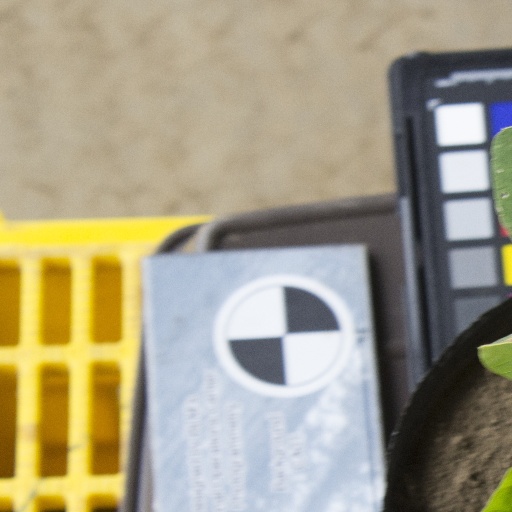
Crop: soybean